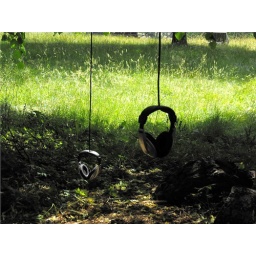
Actually, you can listen to water rushing in the tree trunk! Croft Castle, Herefordshire